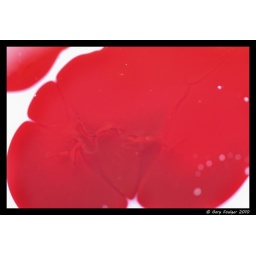
Red food dye sitting on washing up liquid in water